Field of Fire (video game)

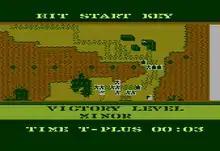
Gameplay screenshot (Atari 8-bit)

"Field of Fire" focuses on recreating the wartime fate of Easy Company, one of the companies of the 1st Infantry Division during World War II. The player is tasked with leading Easy Company through eight historical battles in North Africa and Europe. As a company commander, the player gives orders to six-man teams armed with rifles, machine guns, mortars or bazookas. Each team's abilities, such as weapon range and firepower, are based on real-world factors, and managing individual teams is a big part of a successful battle.